Cristina Pardo

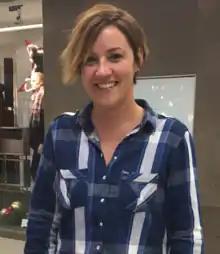

Cristina Pardo Virto (Pamplona, Navarre, July 5, 1977) is a Spanish journalist and television presenter.